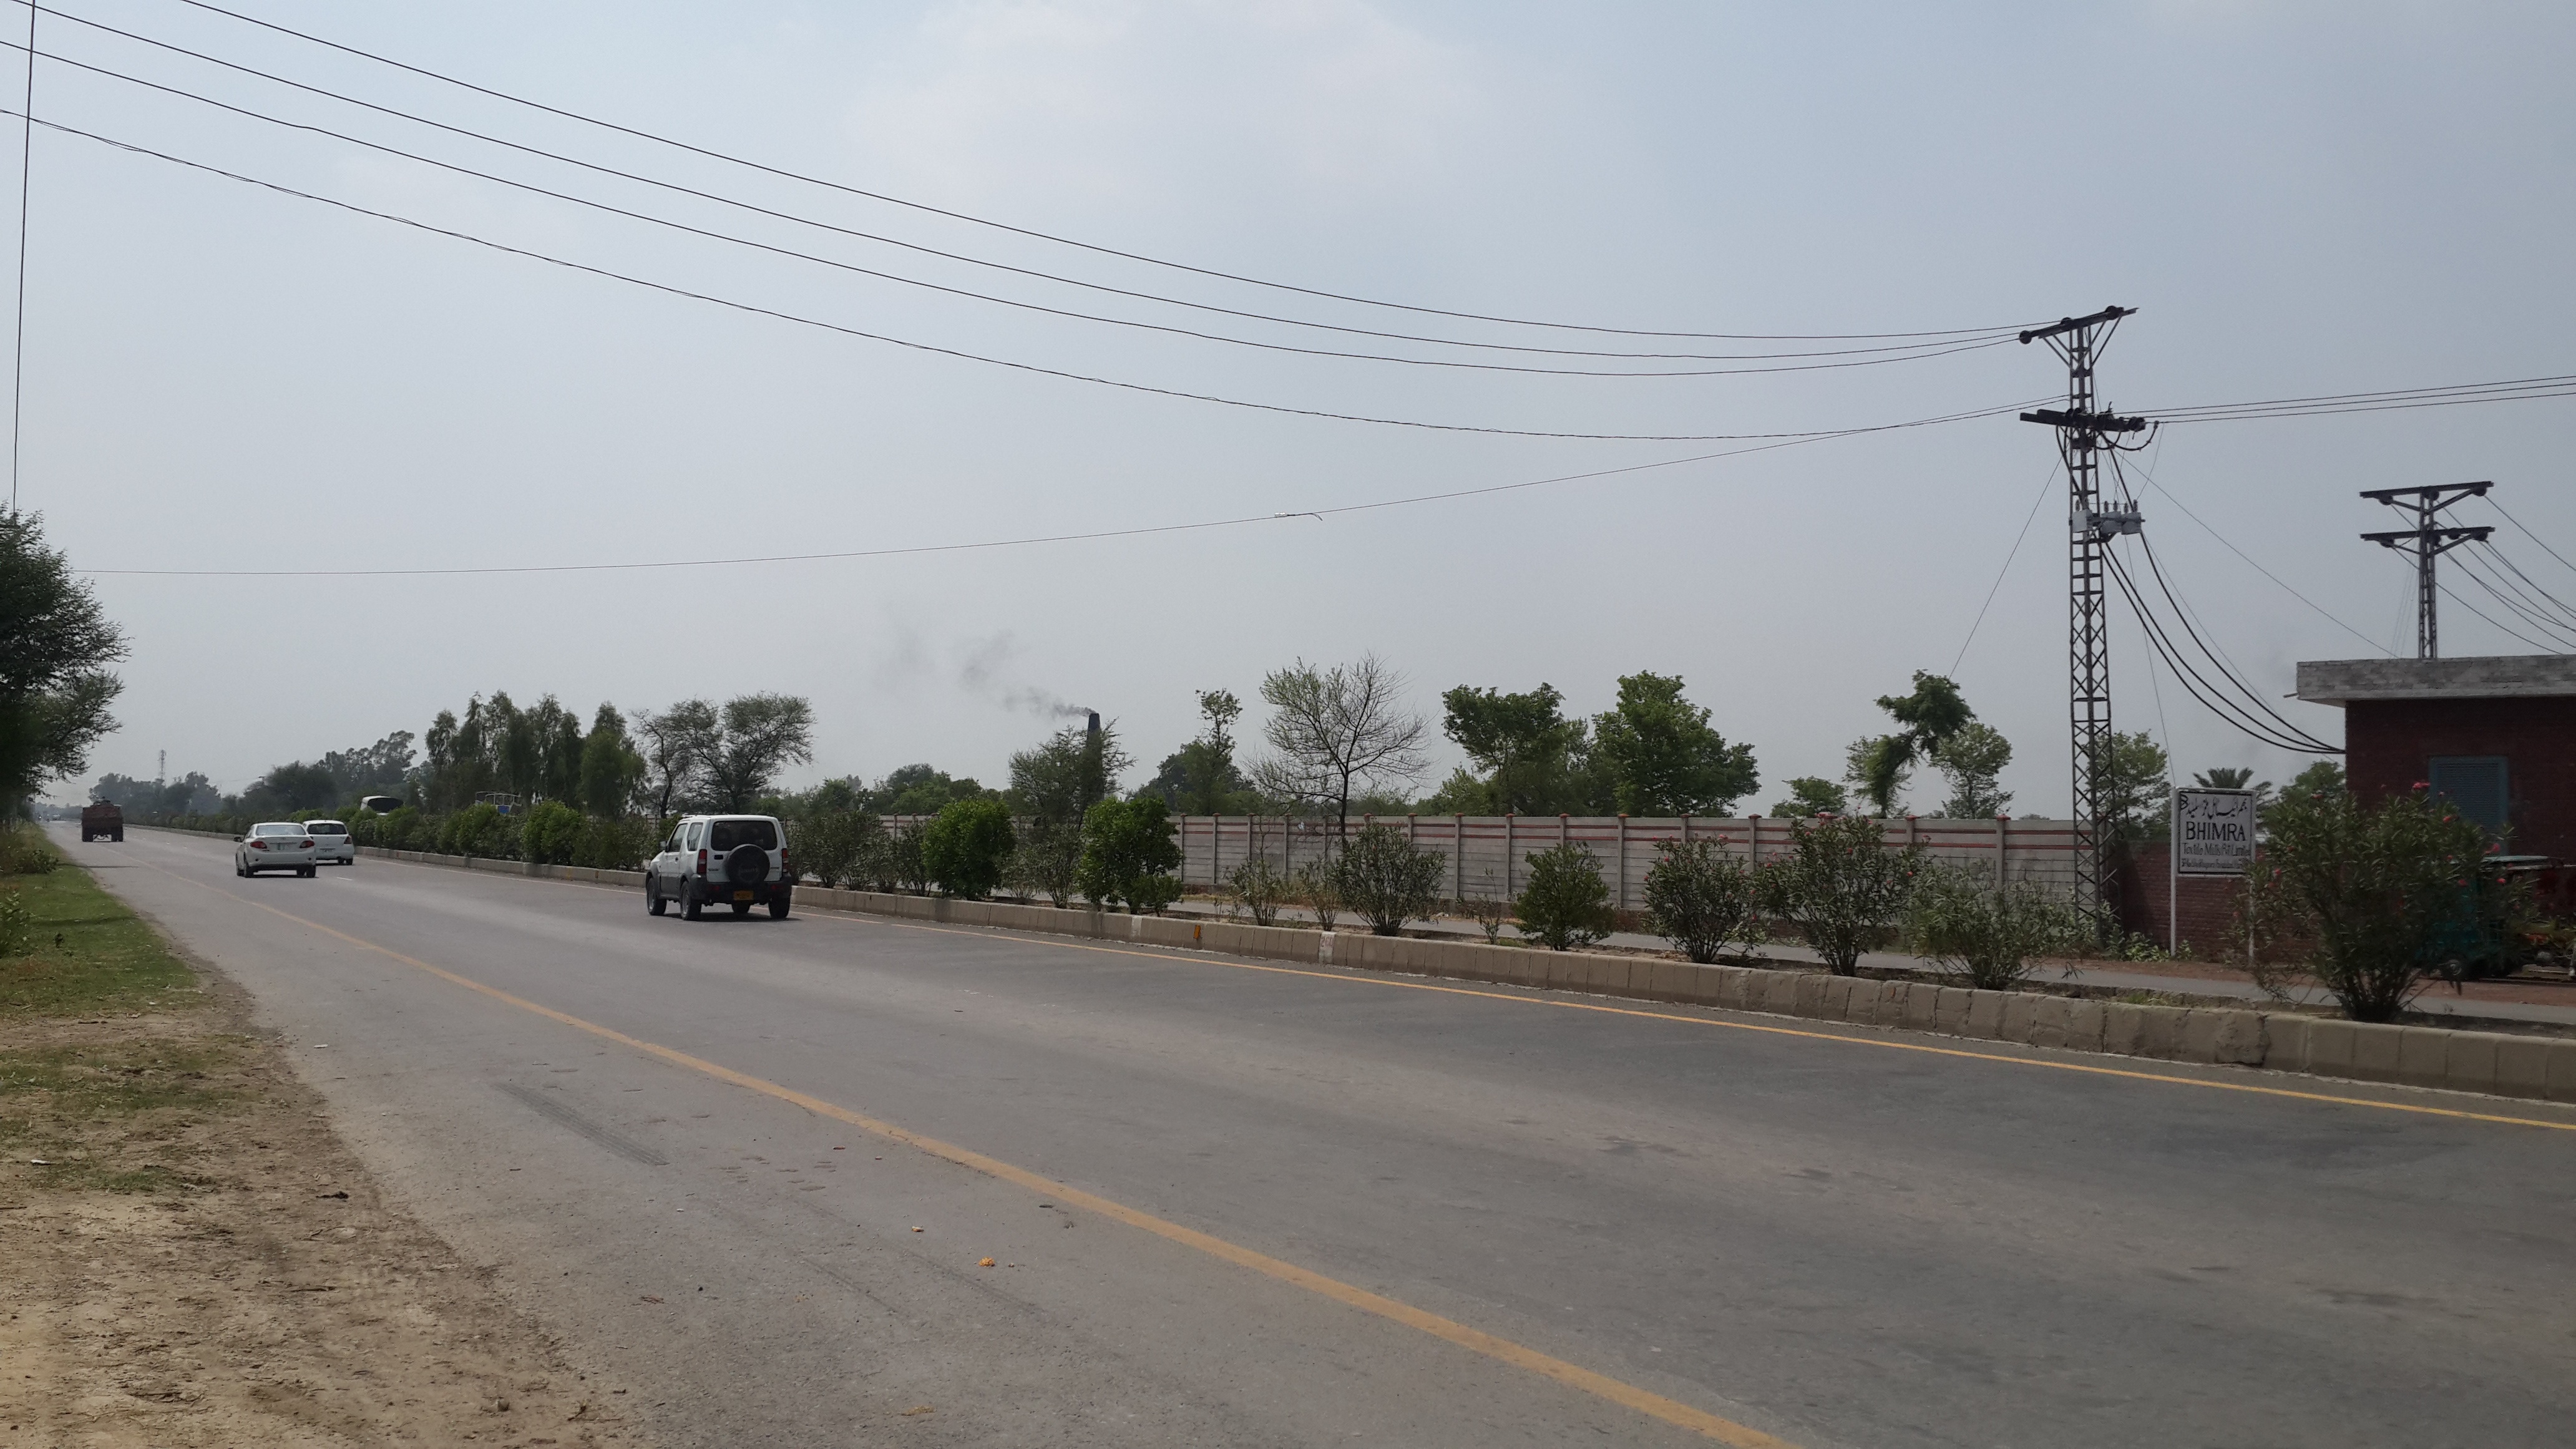
road, street, highway, asphalt, suburb, lane, road trip, infrastructure, road surface, residential area, controlled access highway